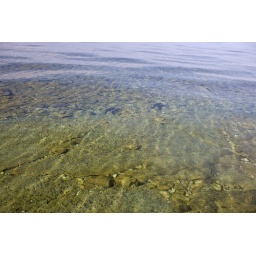
Two fish in the water near White Shingle Island located 11.2 kilometers north of Tobermory, Ontario, Canada.